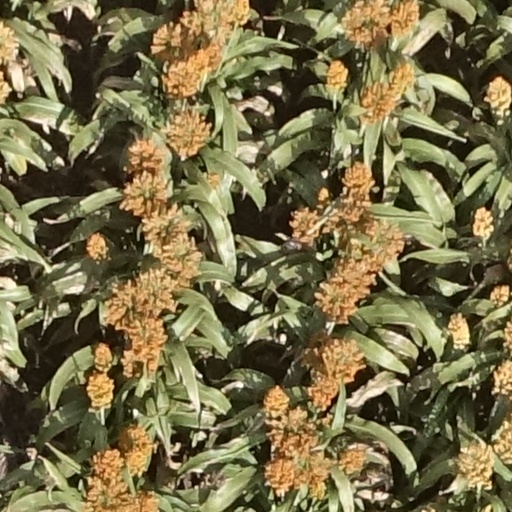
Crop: sorghum